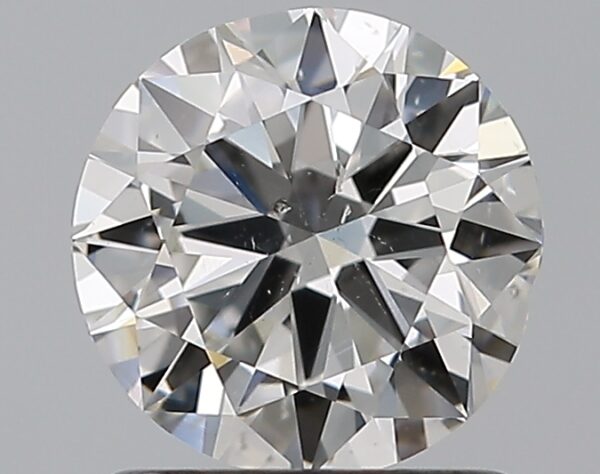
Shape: round
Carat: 1
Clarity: SI1
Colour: G
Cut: VG
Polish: EX
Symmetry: GD
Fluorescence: N
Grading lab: GIA
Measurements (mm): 6.34 x 6.45 x 3.84